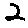
Label: 2